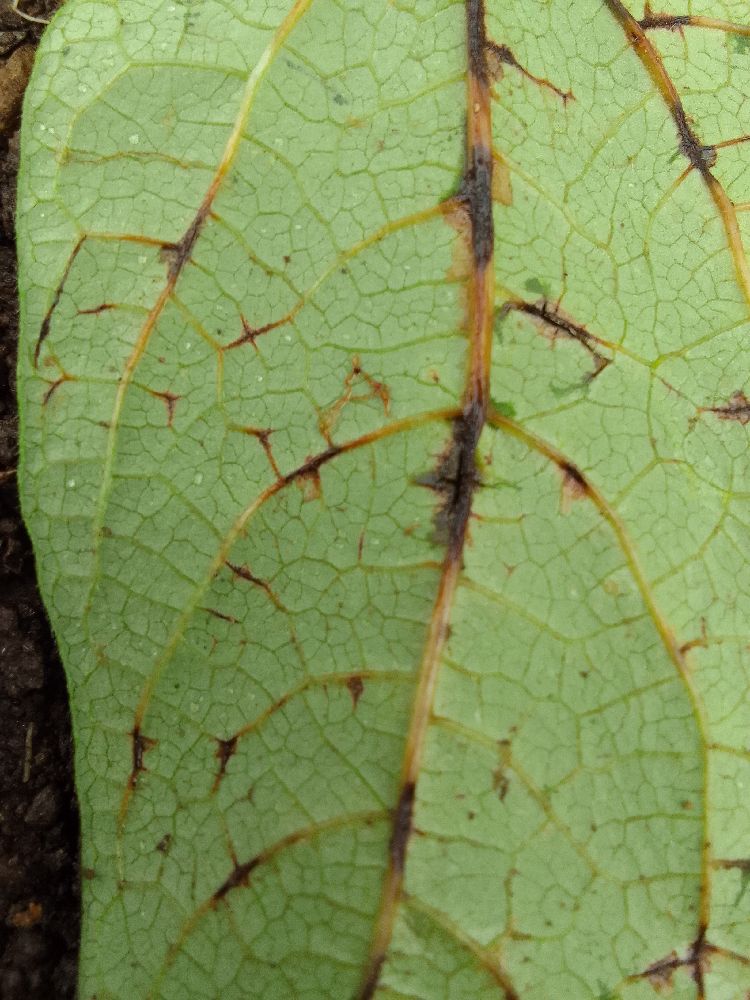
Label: anthracnose